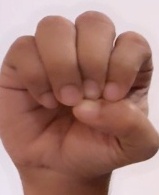
ASL sign: E